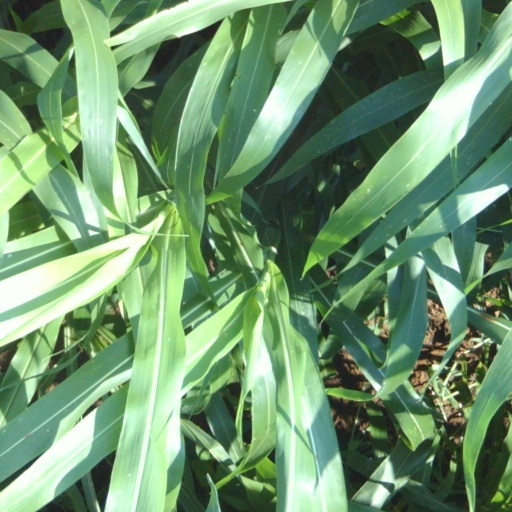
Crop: sorghum